Antlers Hotel (Kingsland, Texas)

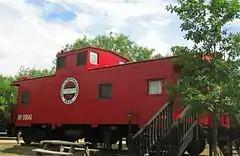
Three cabooses were restored for special guest accommodations

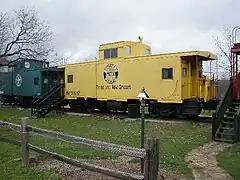
Each caboose was restored to become a hotel suite.

The hotel and adjacent area is part of Austin and Northwestern Railroad Historic District-Fairland to Llano, which was listed on the National Register of Historic Places in 1997. The historic district is generally a linear strip along the railroad; the hotel is one of three exceptions where the district extends beyond a width of the right-of-way the tracks.